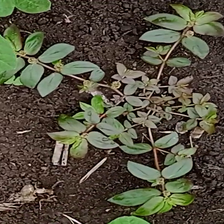
Weed species: Choti_dudhi_(Euphorbia_hirta)